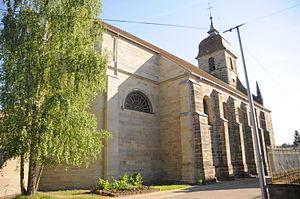
Église de l'Assomption de Cemboing This building is indexed in the Base Mérimée, a database of architectural heritage maintained by the French Ministry of Culture,
Cemboing est une commune française située dans le département de la Haute-Saône, en région Bourgogne-Franche-Comté.